Jayanta

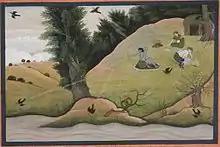
Jayanta, as a crow, is attacked by Rama

Jayanta), is a character who appears in Hindu literature. He is the son of Indra, the king of the devas (gods), and his wife, Shachi (Indrani). He has a sister called Jayanti.